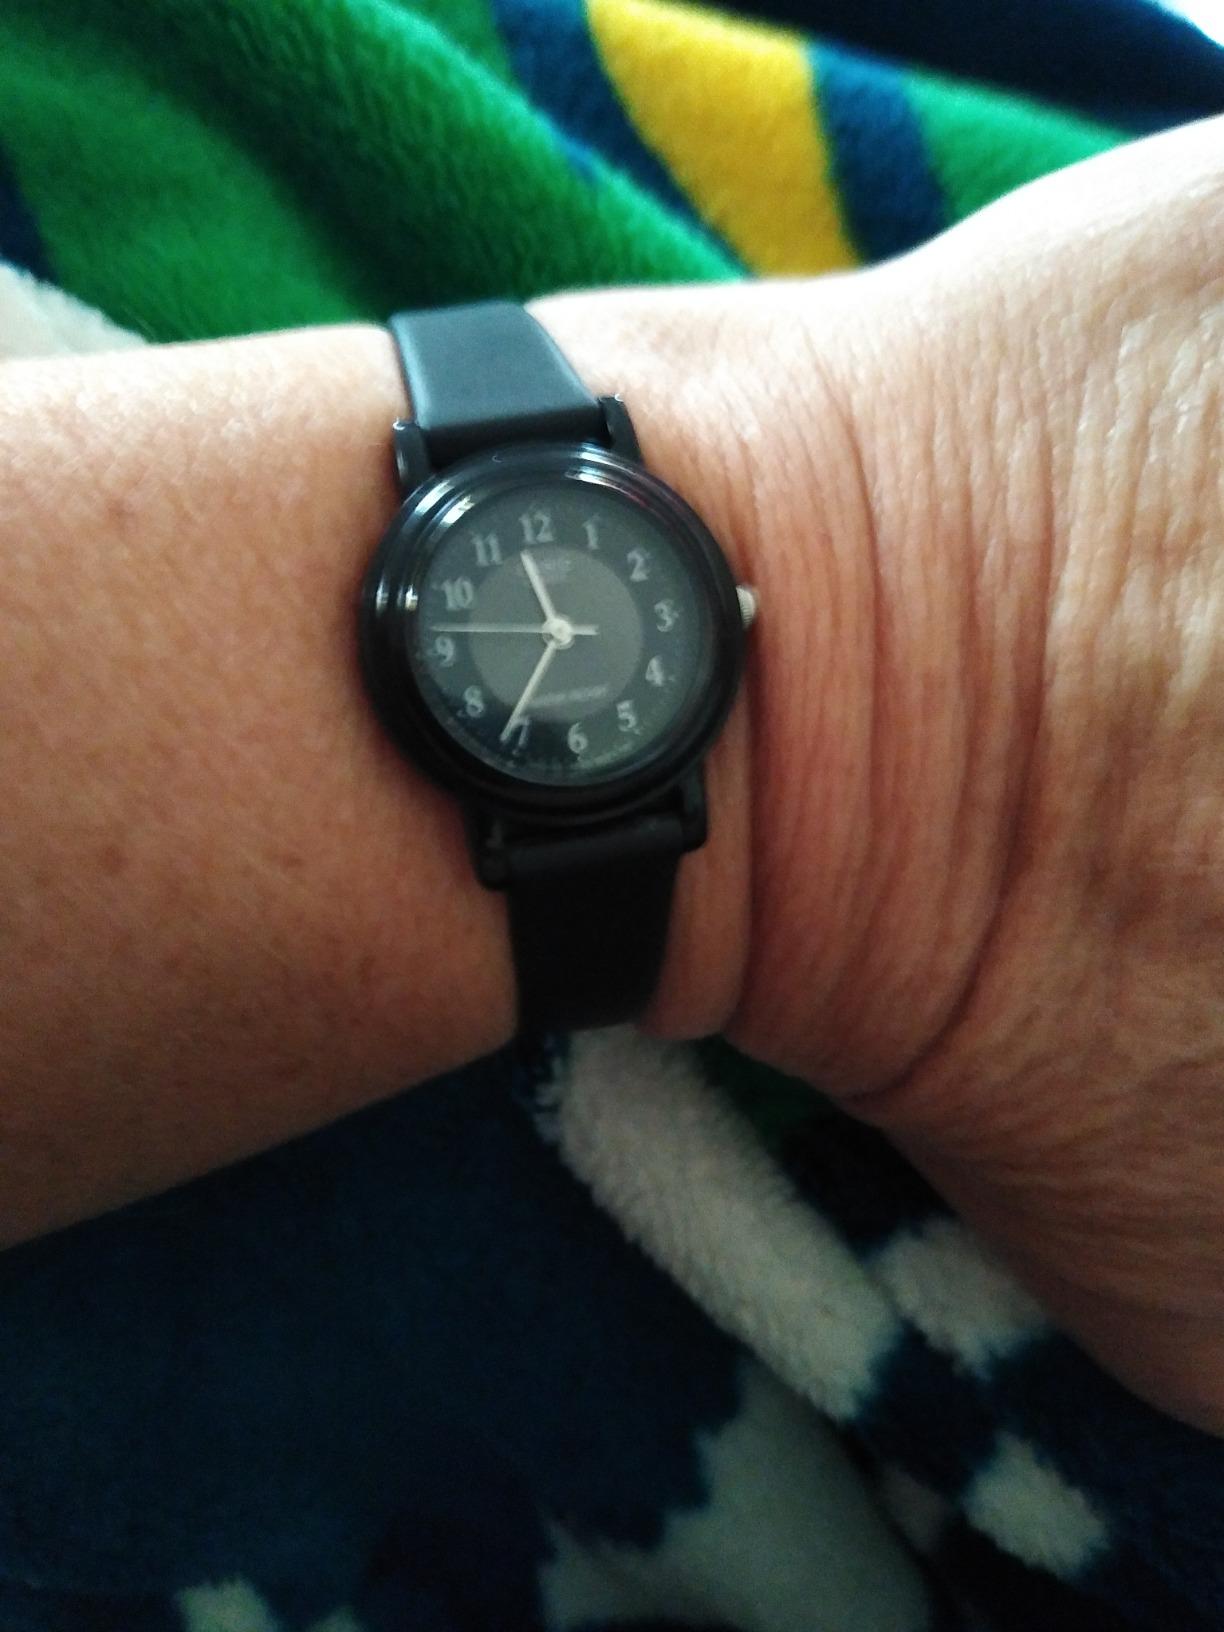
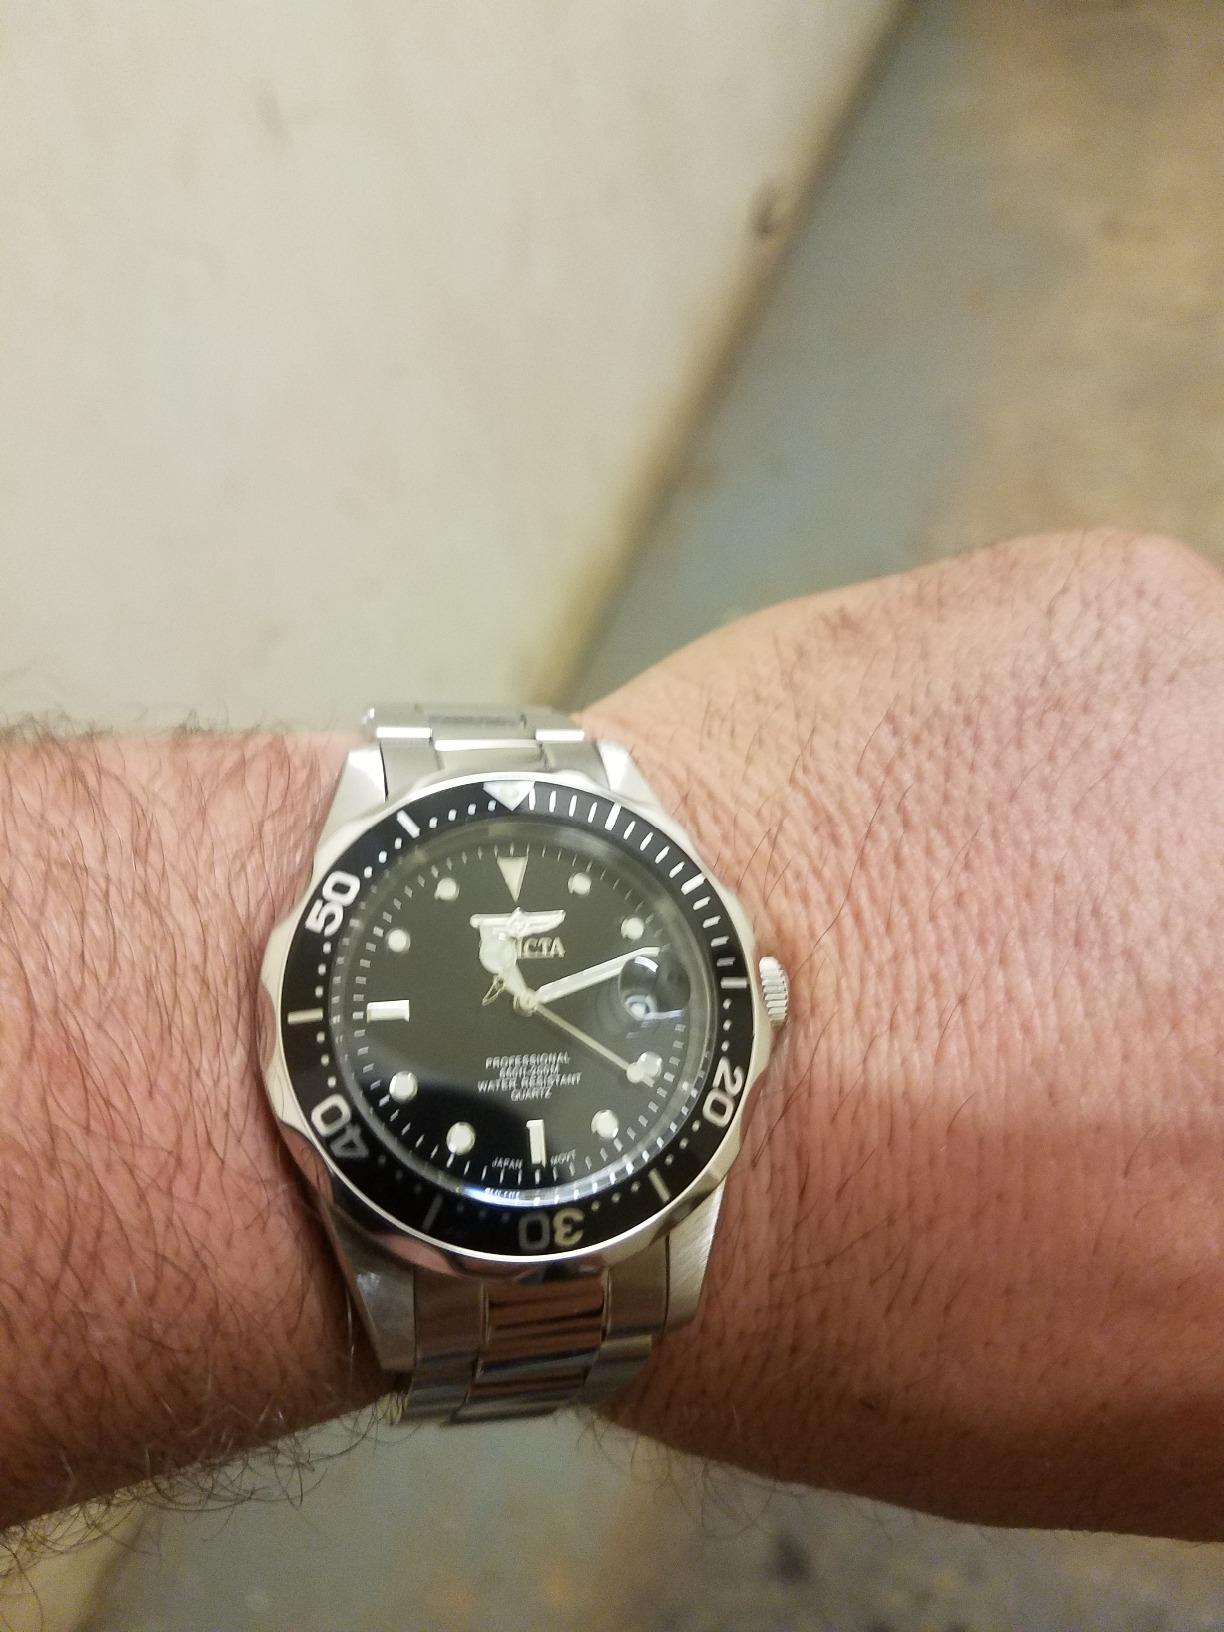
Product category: accessories_watch
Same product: no